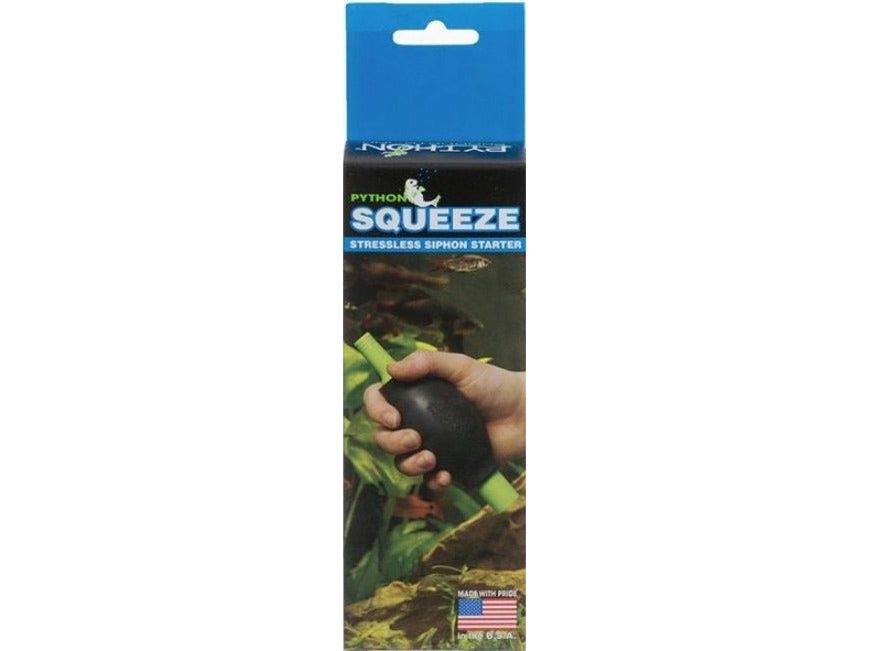
Python Squeeze Stressless Siphon Starter
The Python Squeeze makes it easy to begin a siphon with Python Pro-Clean Gravel Washer and Siphon Kits. A simple squeeze of the hand is all it takes to get water flowing, eliminating the need for mouth-priming and the risk of swallowing aquarium water. Starts water flow with just a squeeze of the hand Eliminates the need for mouth-priming Designed for use with Python Pro-Clean Gravel Washer and Siphon Kits Note: Includes both 1/4" and 1/2" adapters.
Brand: Finatics Aquarium
Category: Animals & Pet Supplies > Pet Supplies > Fish & Aquatic Supplies > Aquarium Cleaning Supplies > Siphons